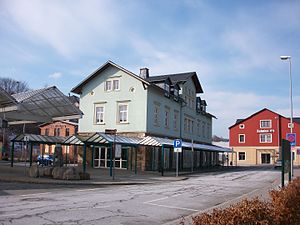
Schwarzenberg (Erzgebirge) / Historie
Schwarzenberg er en by i Erzgebirge i Landkreis Aue-Schwarzenberg den tyske delstat Sachsen, og hører til Städtebund Silberberg. I den 850 år gamle by, der engang var centrum for borgen Schloss Schwarzenberg, lever omkring 16.500 mennesker.